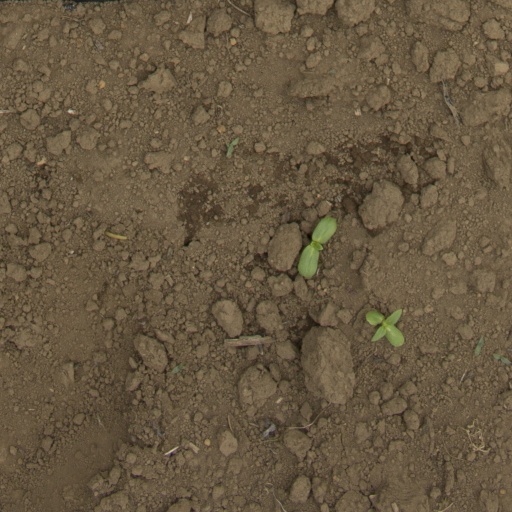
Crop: Jerusalem artichoke